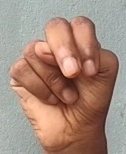
ASL sign: N